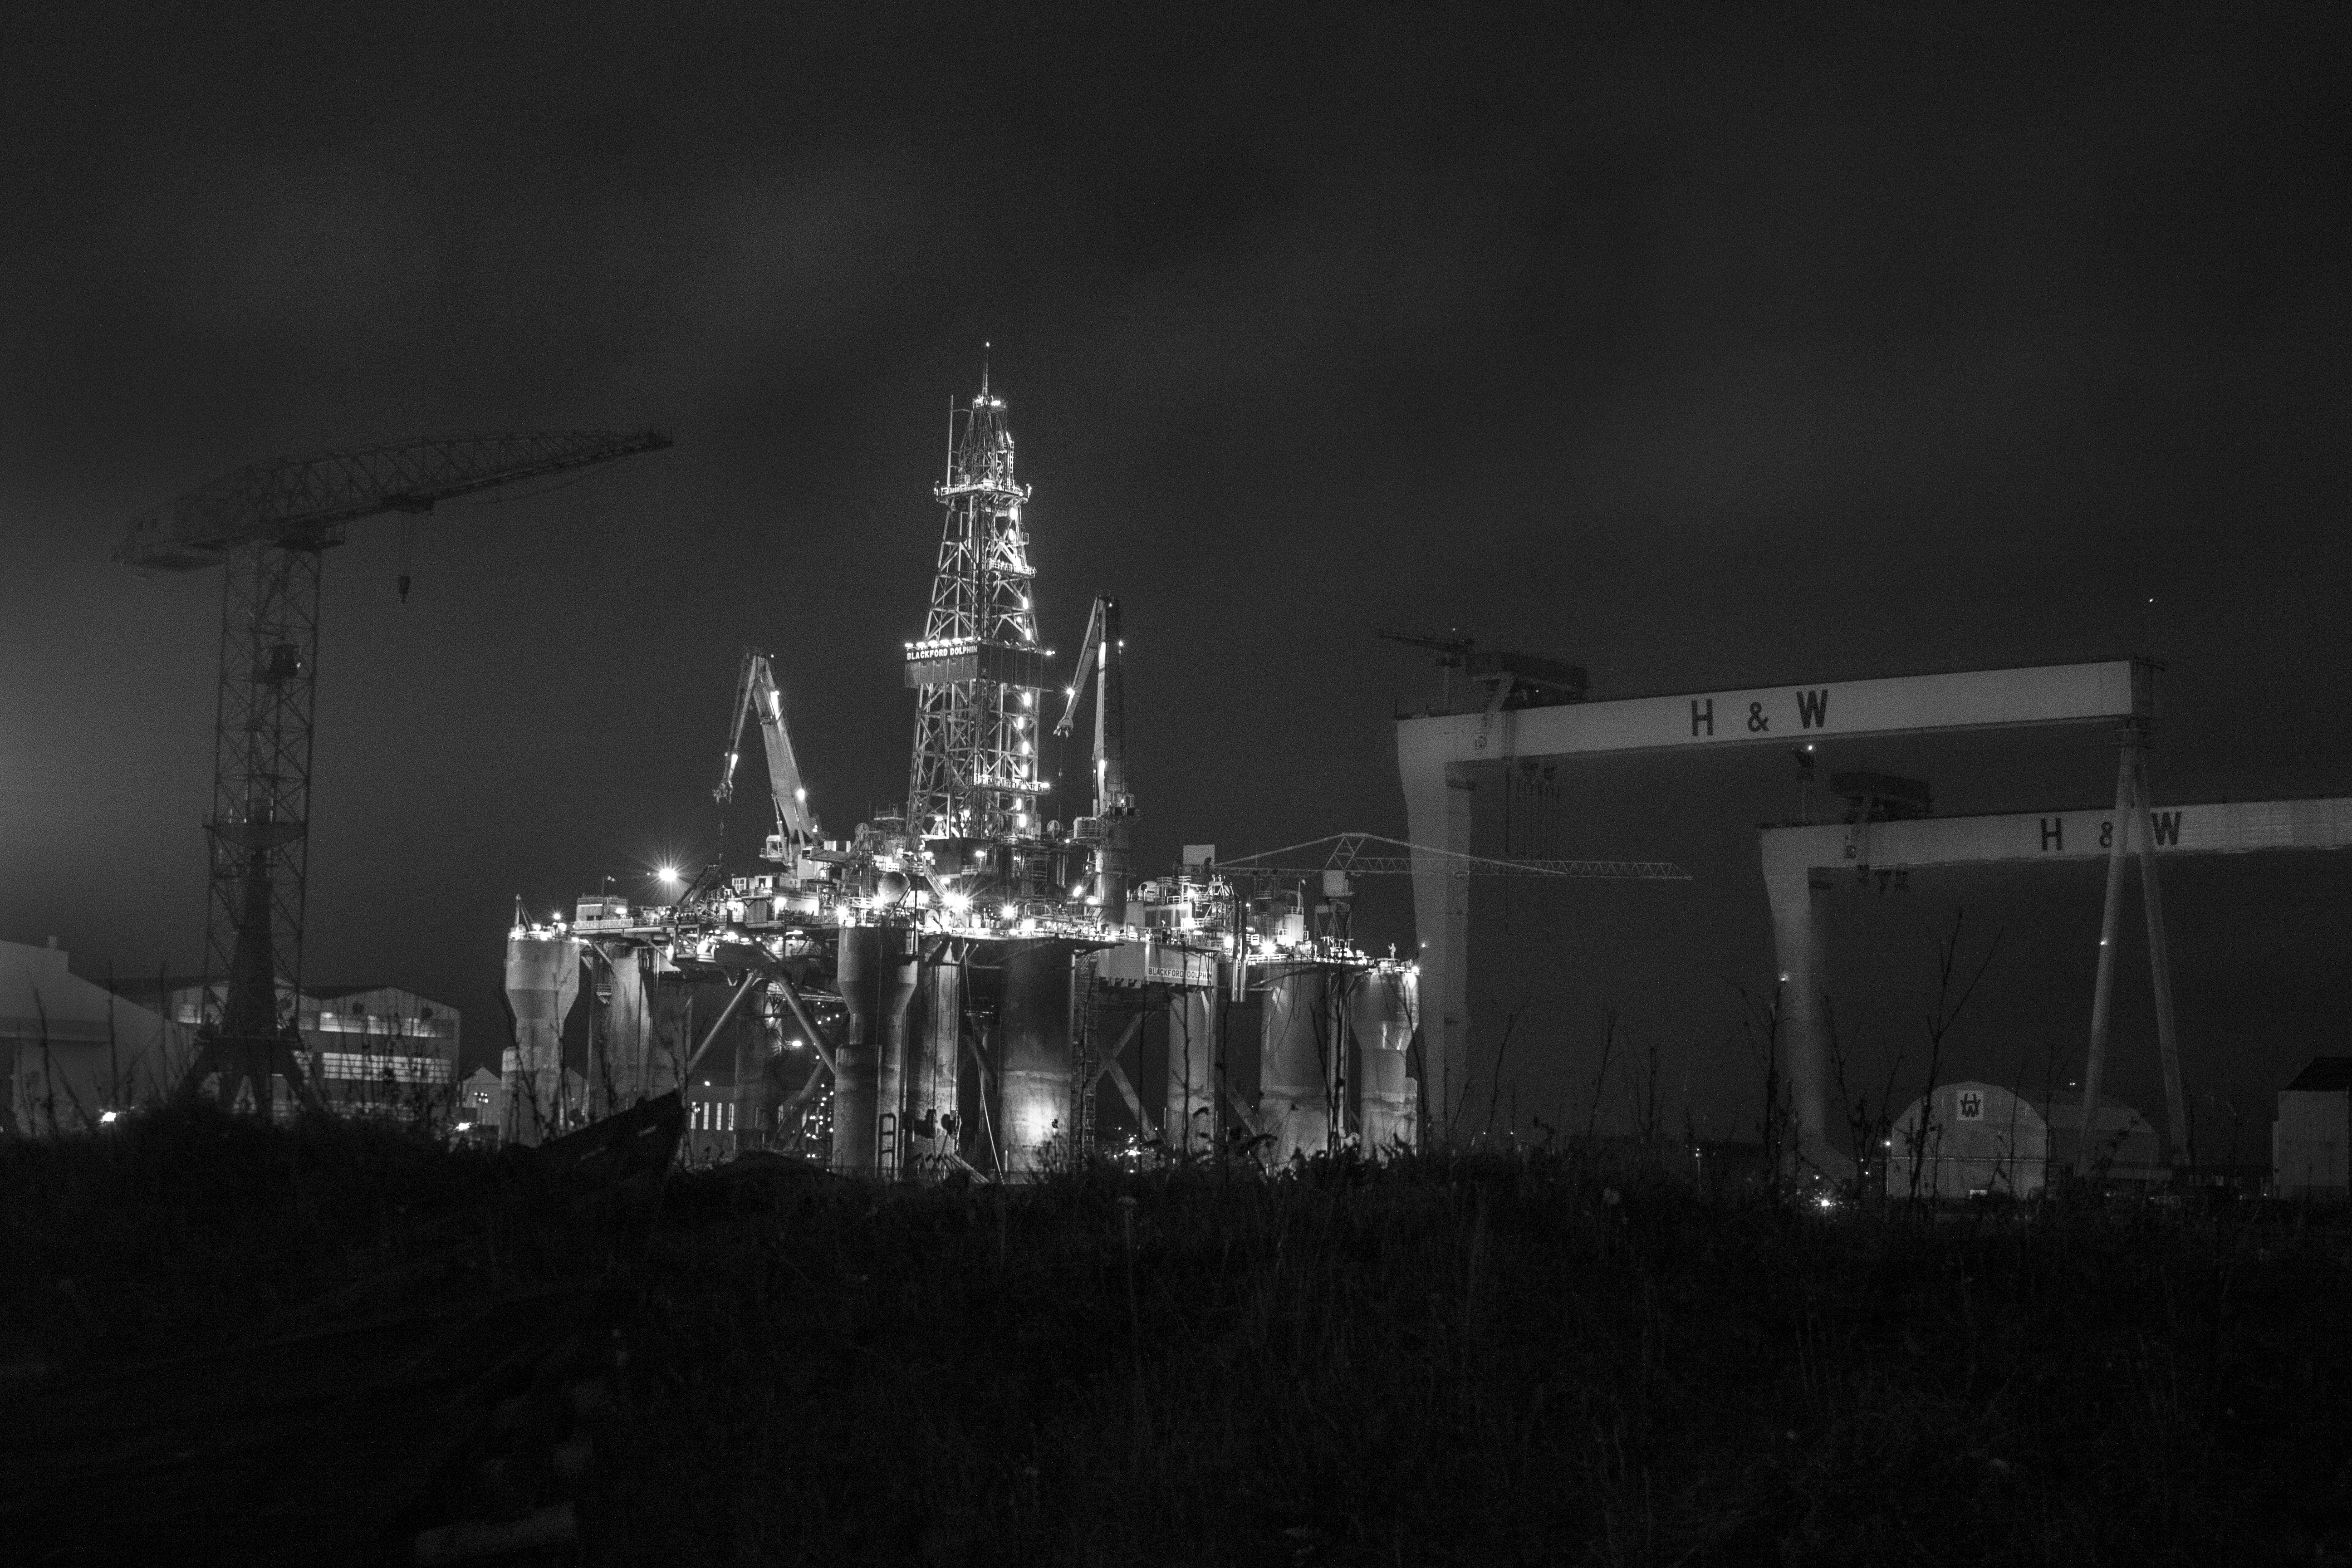
light, black and white, skyline, night, city, skyscraper, cityscape, tower, landmark, darkness, monochrome, shipyard, belfast, ireland, northern, oil, titanic, rig, monochrome photography, harland, wolff, human settlement, atmosphere of earth